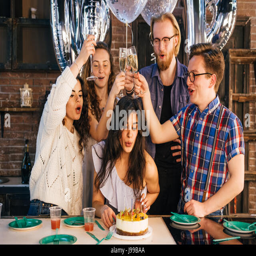
young girl celebrates her birthday blowing out the candles with her friends